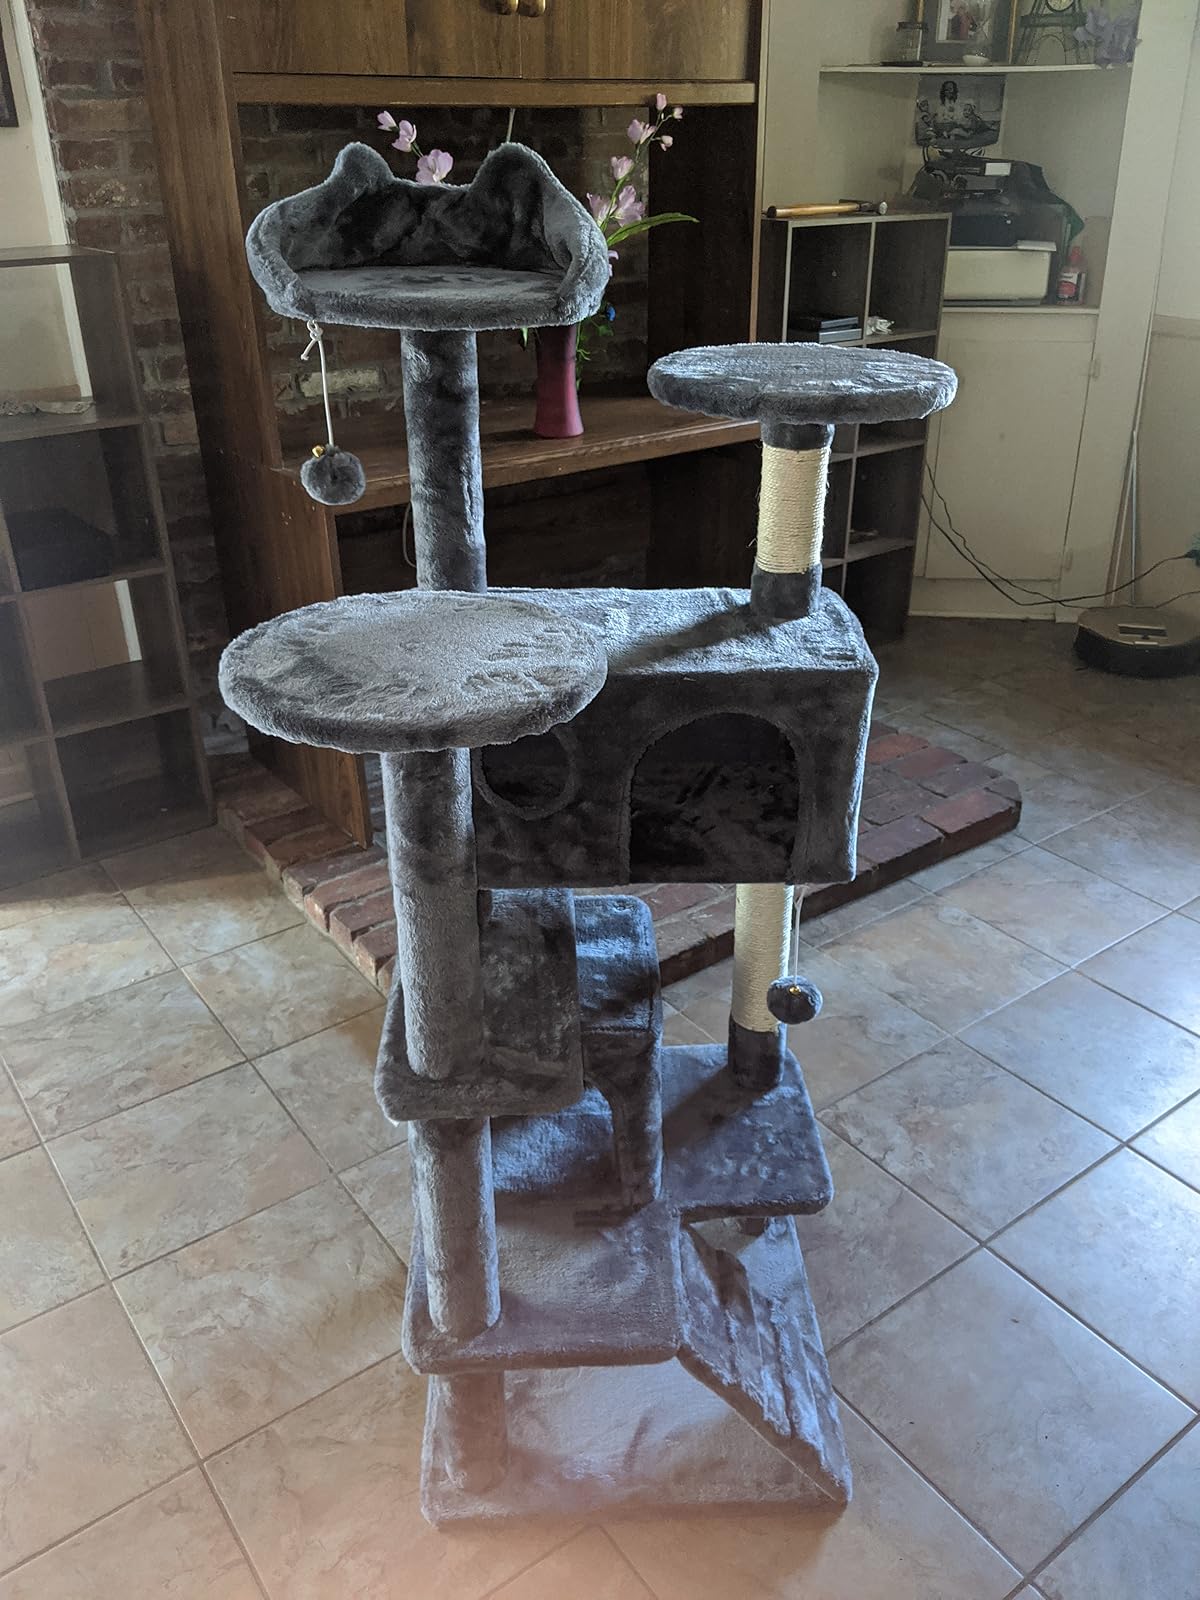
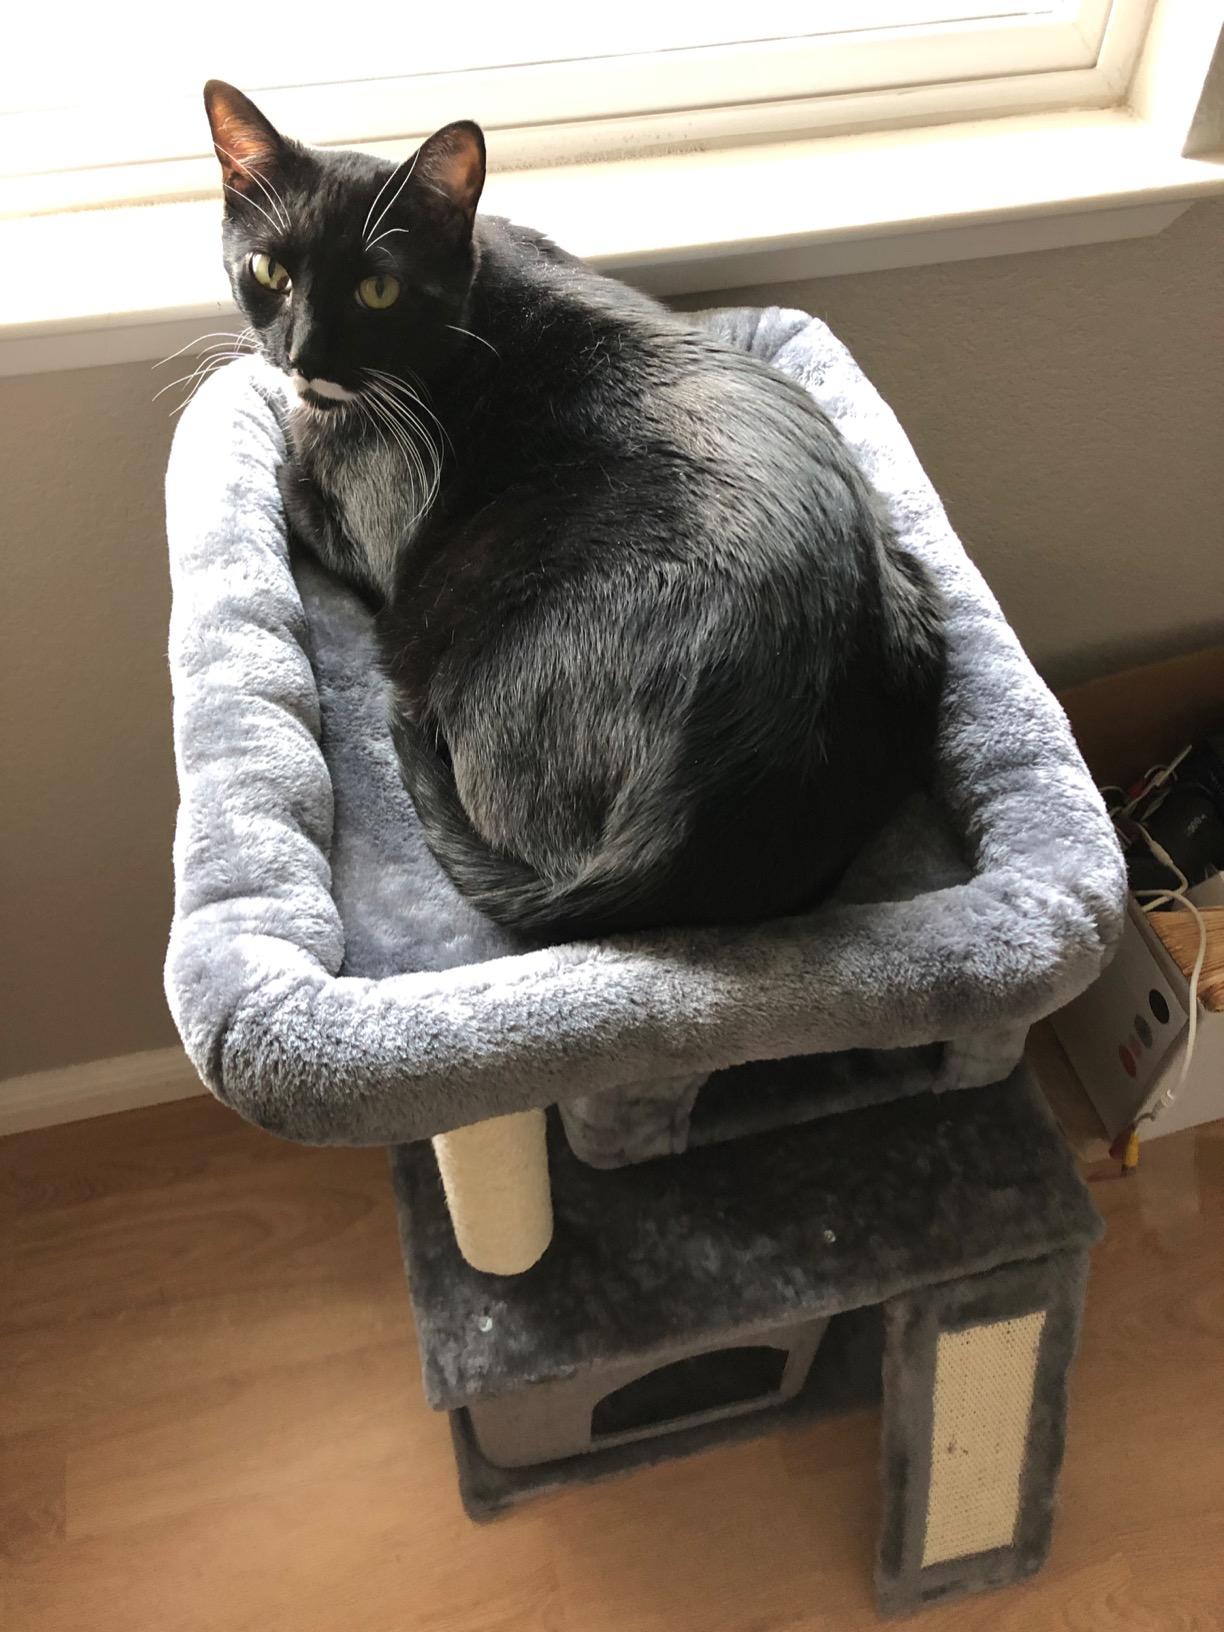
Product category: items_cat tree
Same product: no